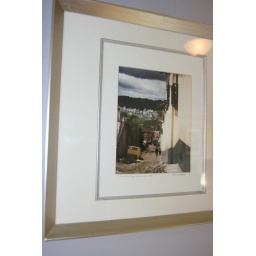
&amp;quot;Painted Cemetery&amp;quot; in Chichicastenengo, Guatemala. Professionaly printed on photographic paper mounted in silver glass frame. Print 11x14.